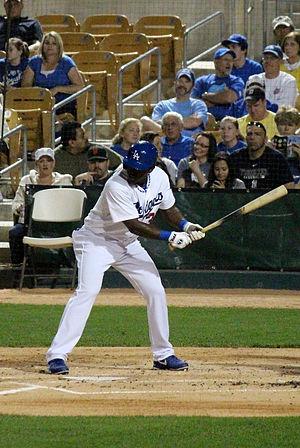
Elian Herrera est un joueur d'utilité des Dodgers de Los Angeles de la Ligue majeure de baseball.